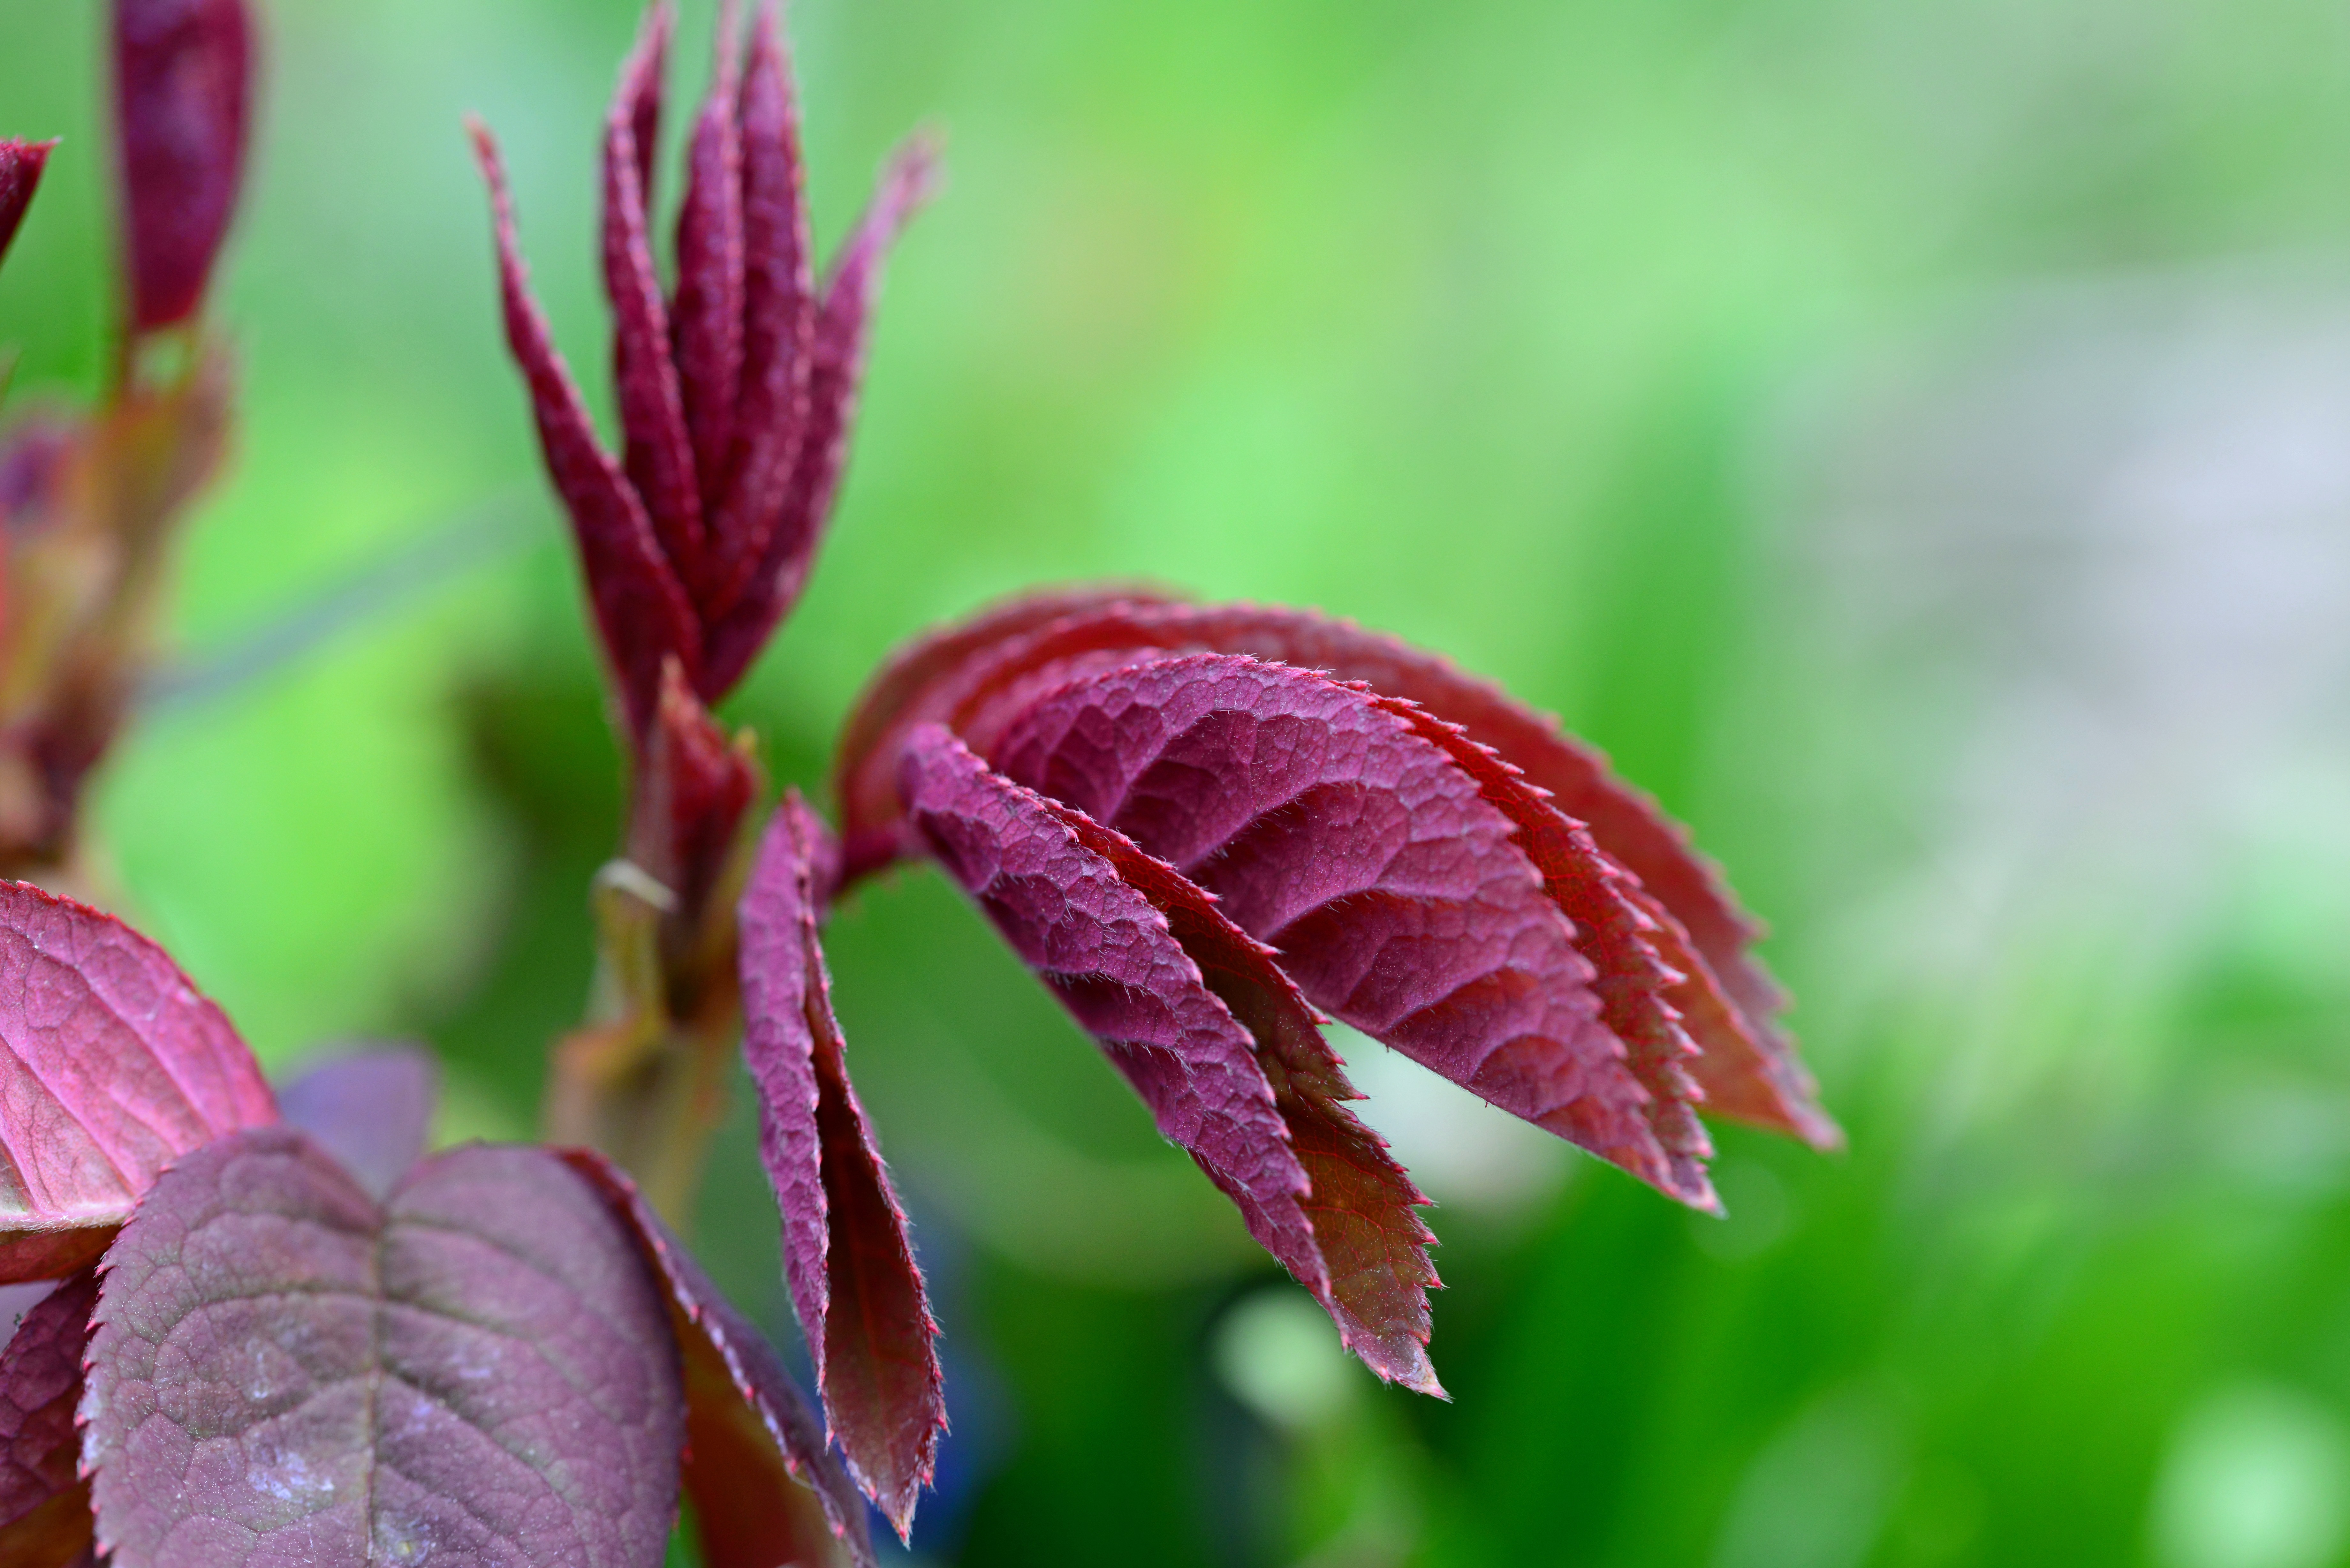
nature, grass, branch, blossom, plant, photography, leaf, flower, petal, environment, bush, foliage, green, red, herb, natural, autumn, botany, agriculture, flora, perennial, botanical, wildflower, close up, outdoors, vegetation, shrub, horticulture, bud, red leaves, organic, macro photography, flowering plant, plant stem, land plant